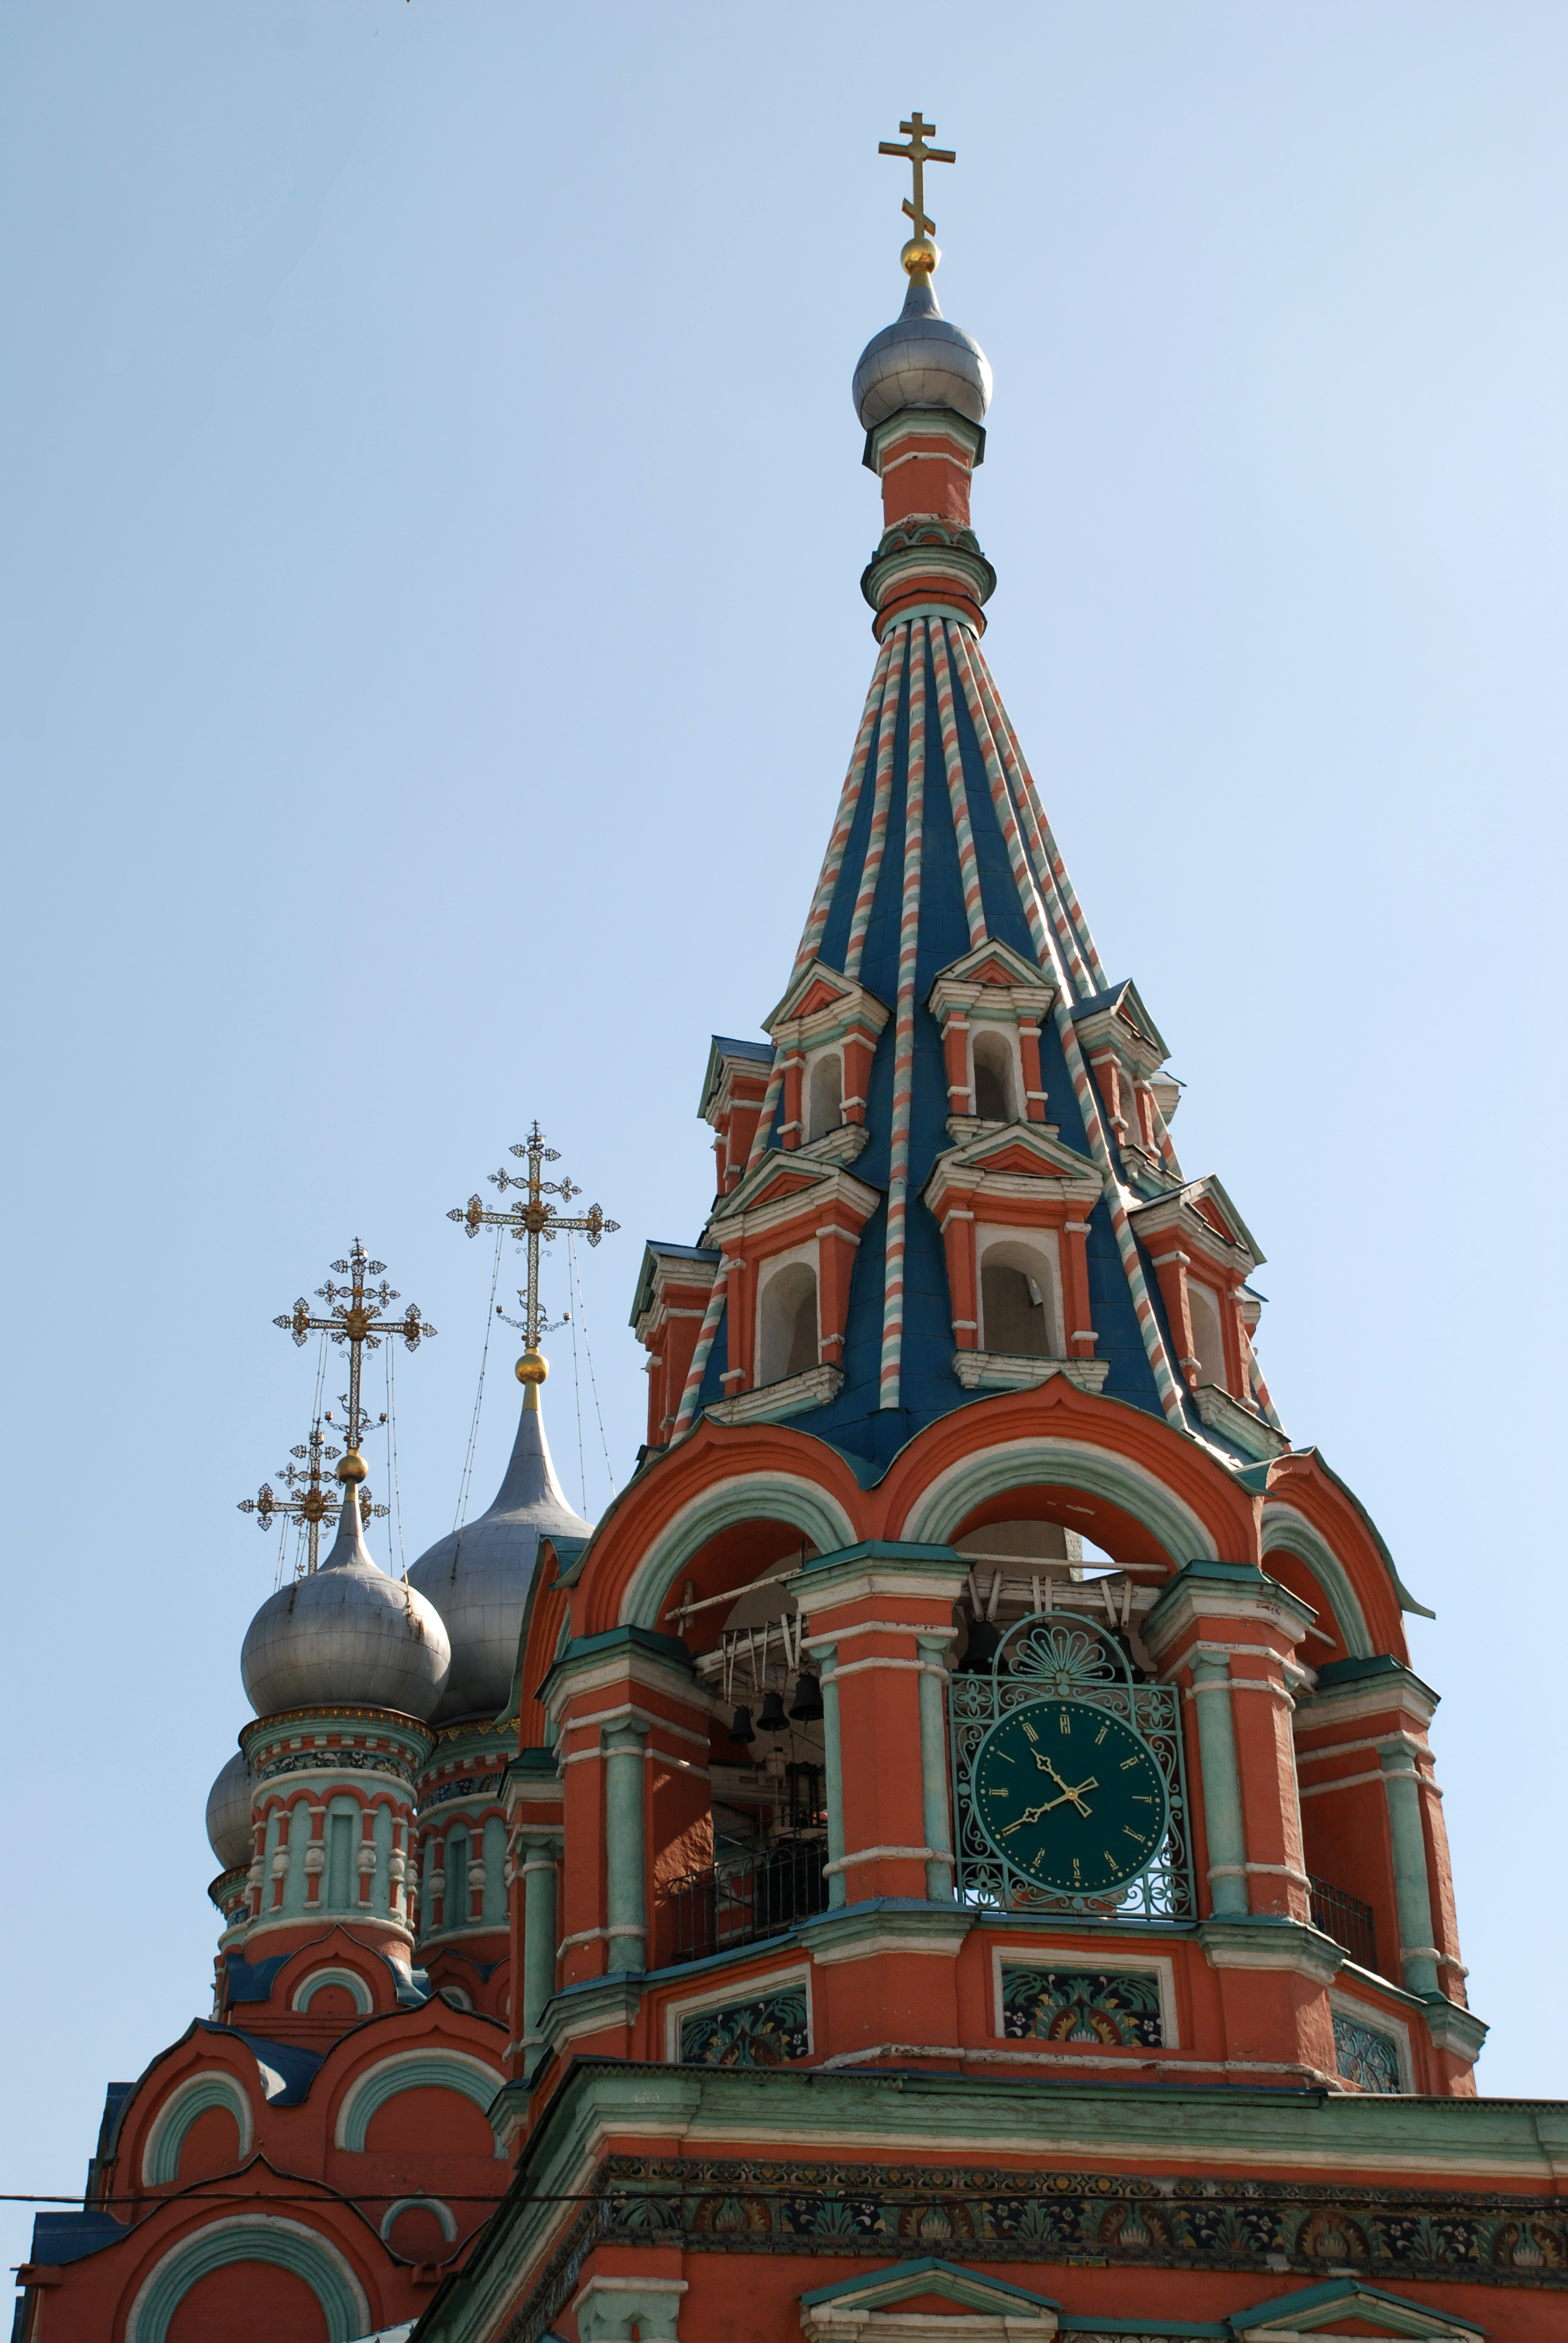
building, city, cityscape, tower, landmark, church, cathedral, nikon, place of worship, bell tower, spire, steeple, moscow, dome, russia, d80, cityscapes, moskau, cities, nikond80, moscou, moscu